United Nations Security Council Resolution 1582

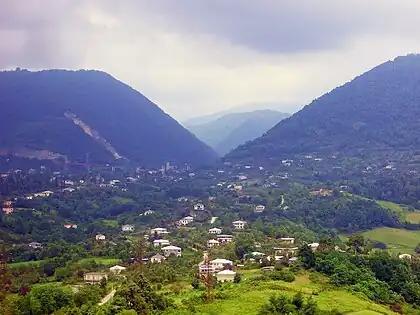
Kamani village

United Nations Security Council resolution 1582, adopted unanimously on 28 January 2005, after reaffirming all resolutions on Abkhazia and Georgia, particularly Resolution 1554 (2004), the council extended the mandate of the United Nations Observer Mission in Georgia (UNOMIG) until 31 July 2005.